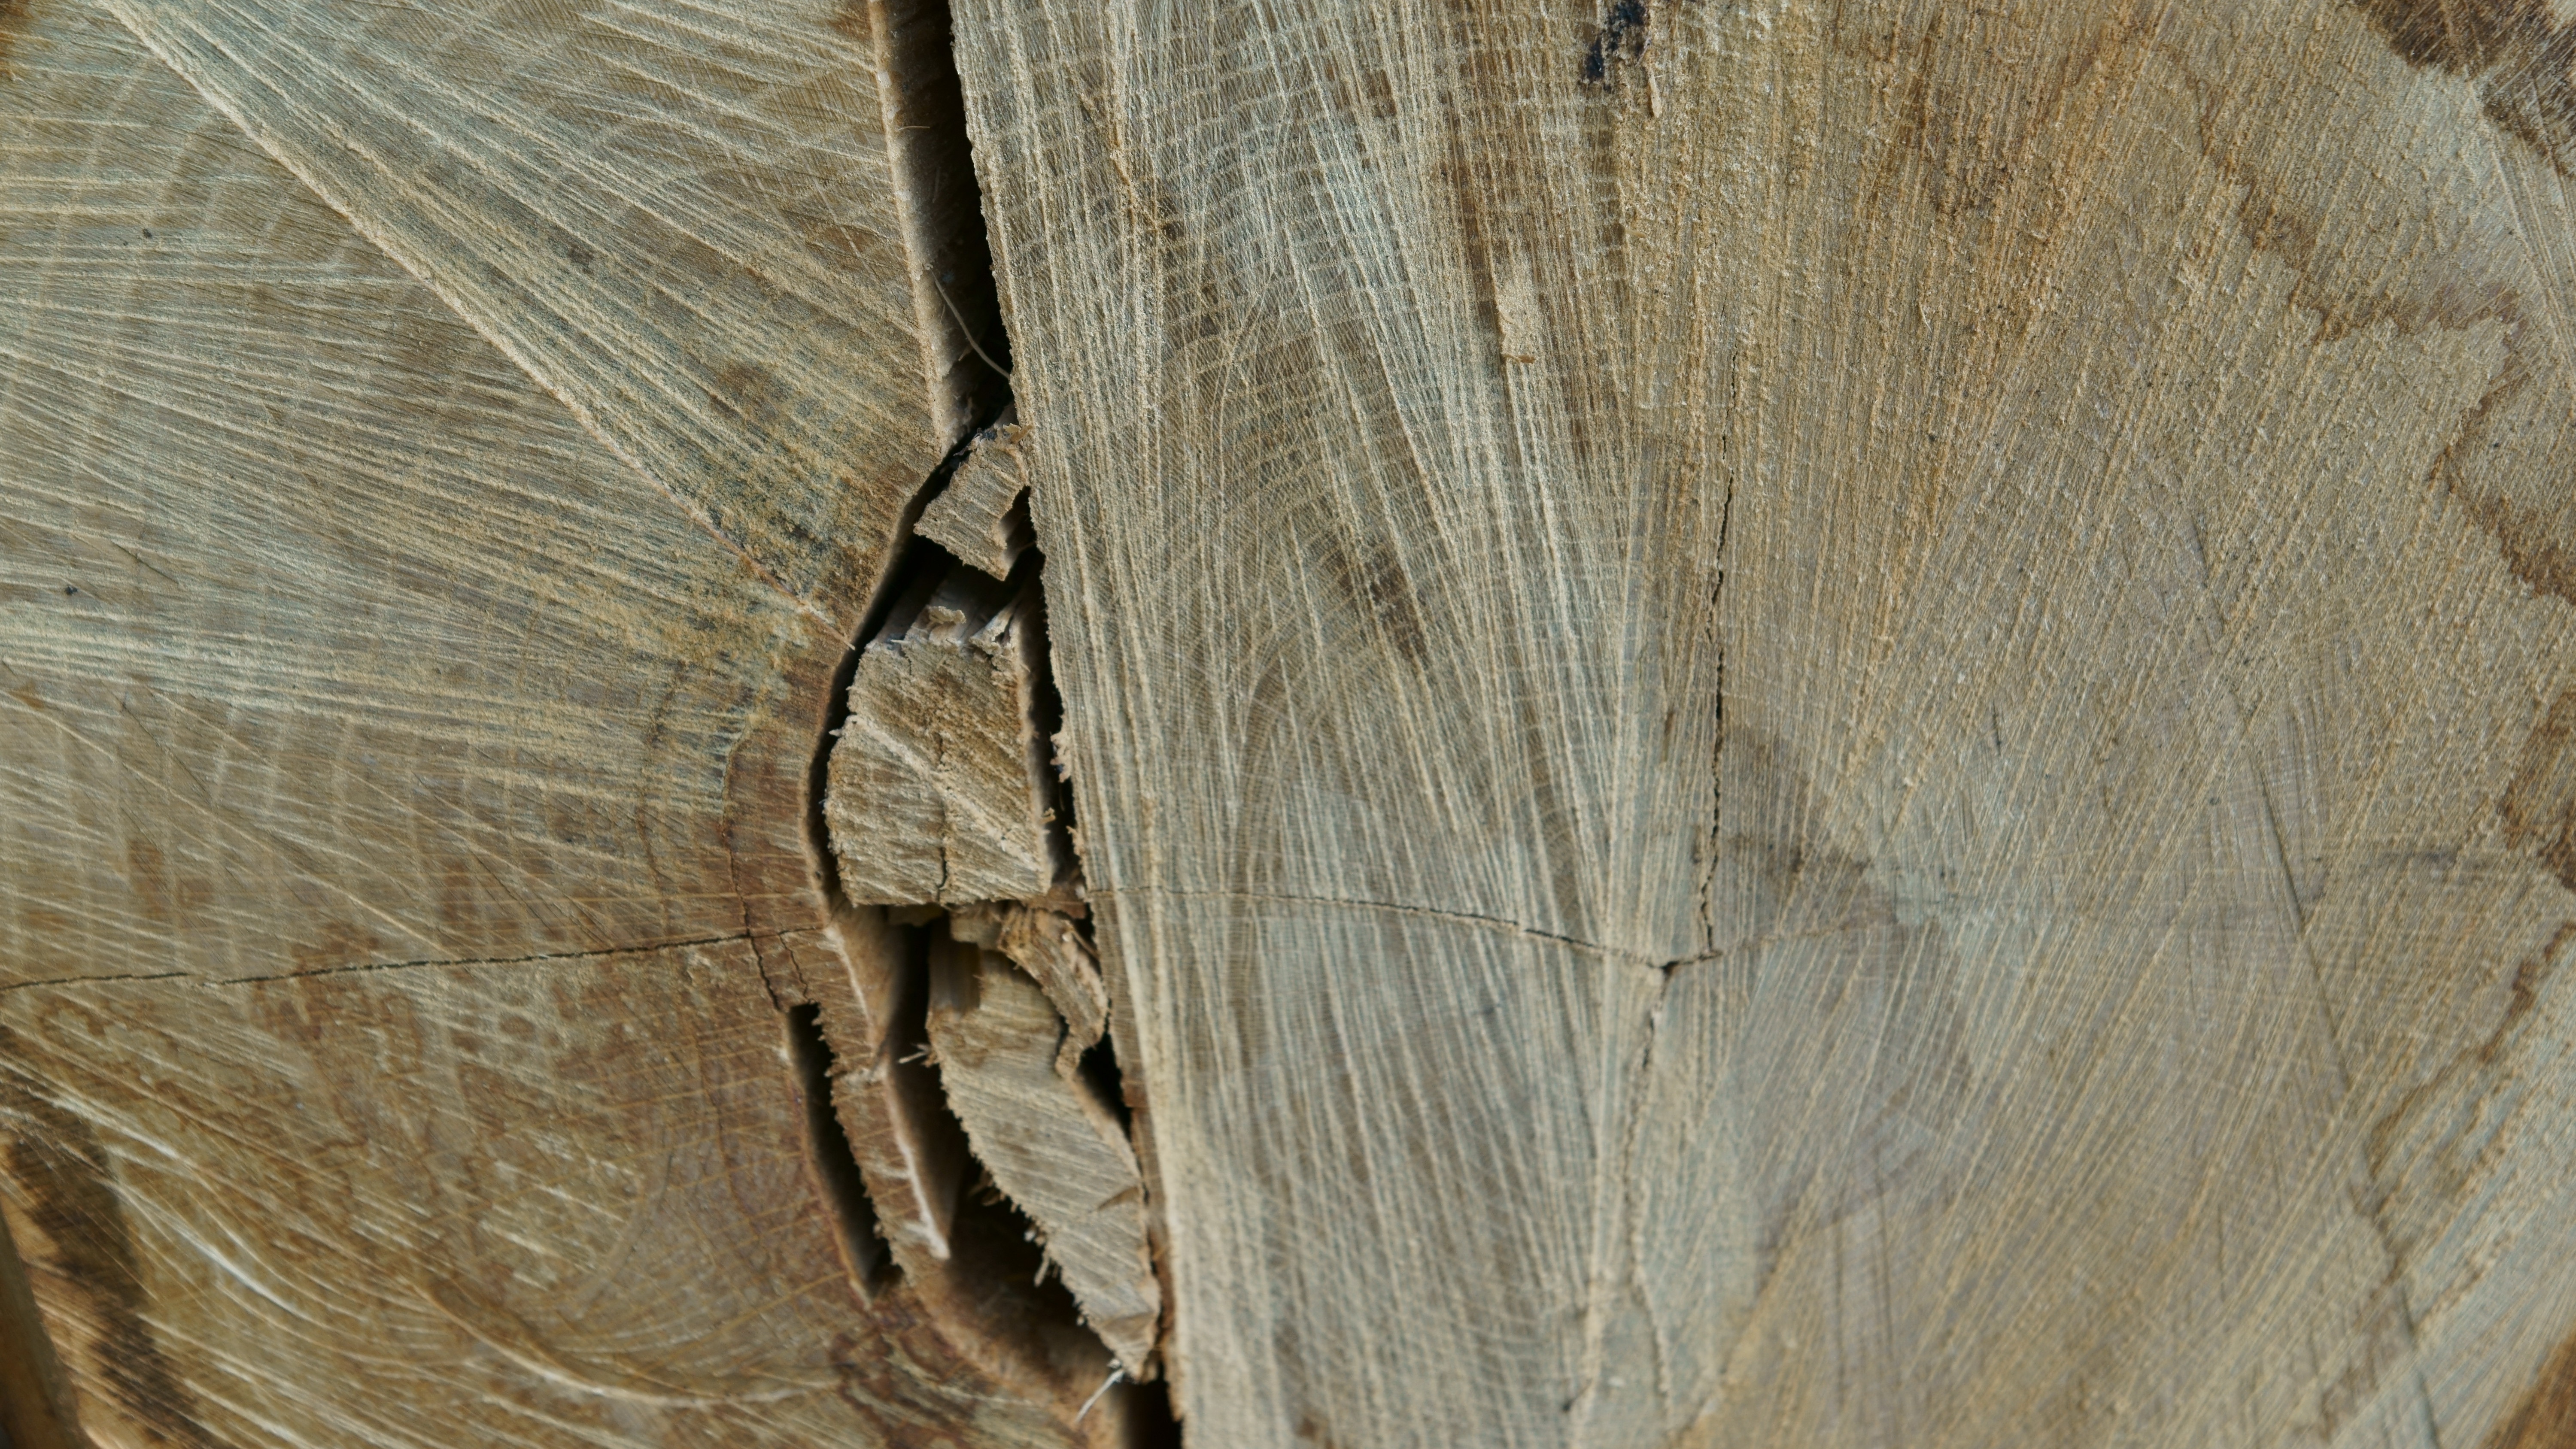
tree, rock, branch, wood, texture, leaf, floor, trunk, wall, log, lumber, geology, carving, flooring, wood flooring, wood structure